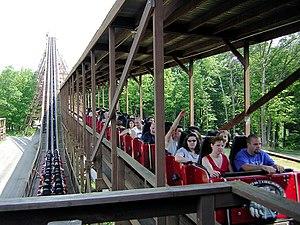
Schlitterbahn Waterpark Resort
Beast sont des Montagnes russes en bois du parc Kings Island, localisé à Mason, dans le Comté de Warren, dans l'Ohio, aux États-Unis. Elles sont ouvertes depuis le 14 avril 1979.
Kings Island est un parc à thème situé à Mason, dans le comté de Warren, en Ohio, aux États-Unis. Le parc, aujourd'hui géré par le groupe Cedar Fair Entertainment faisait partie de la chaîne Paramount Parks jusqu'en 2006.